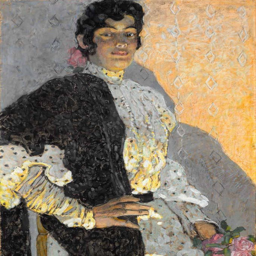
a woman in garment by athlete